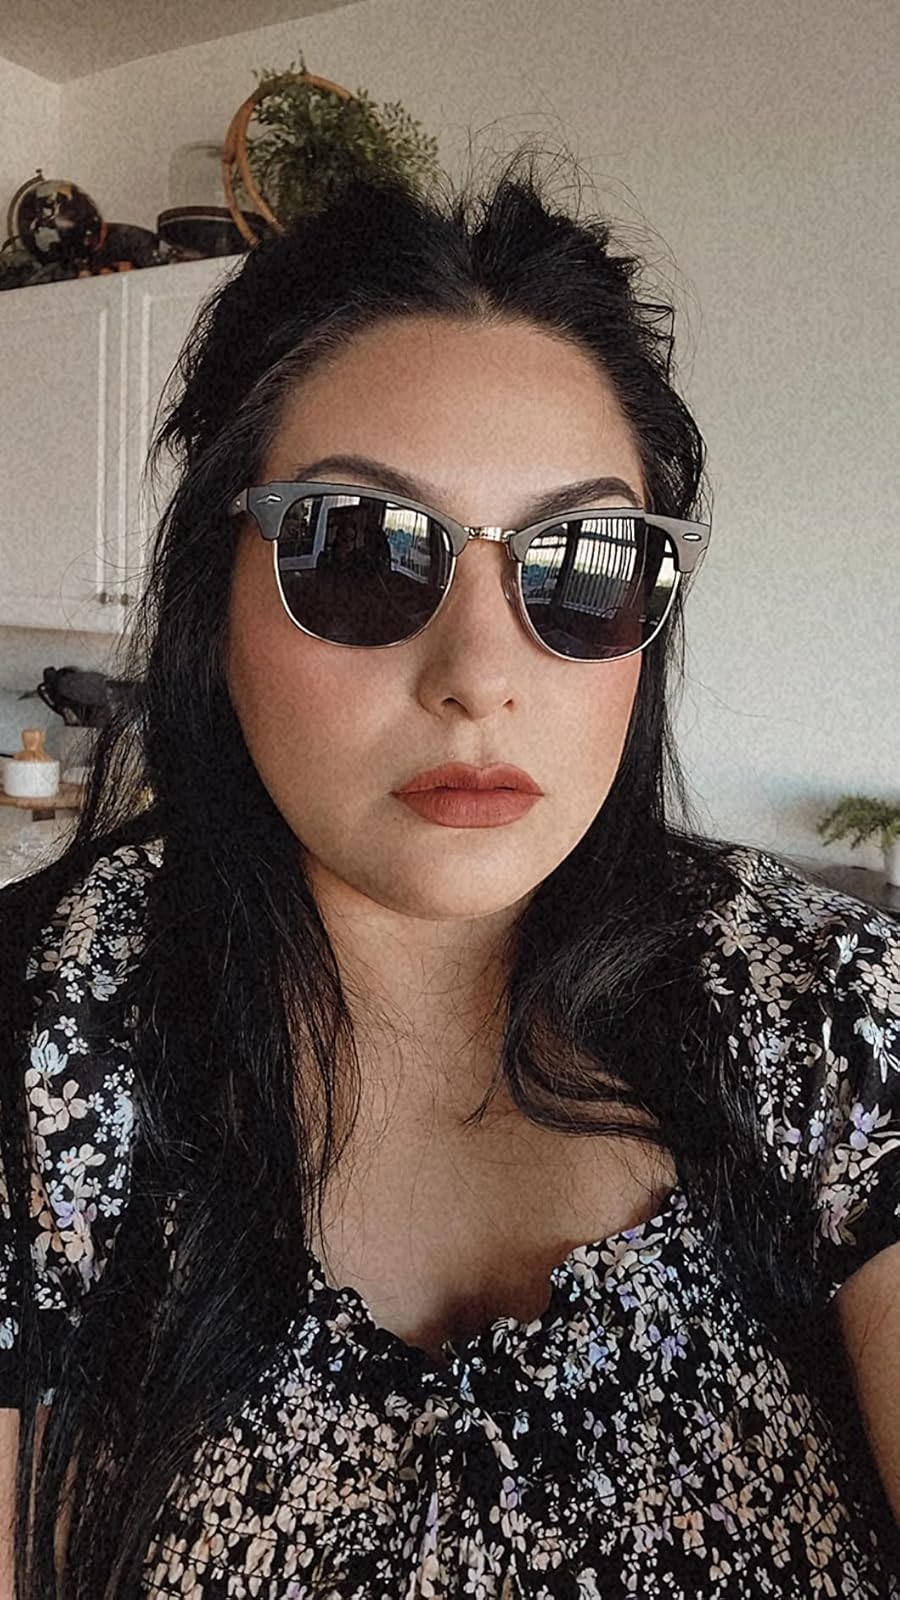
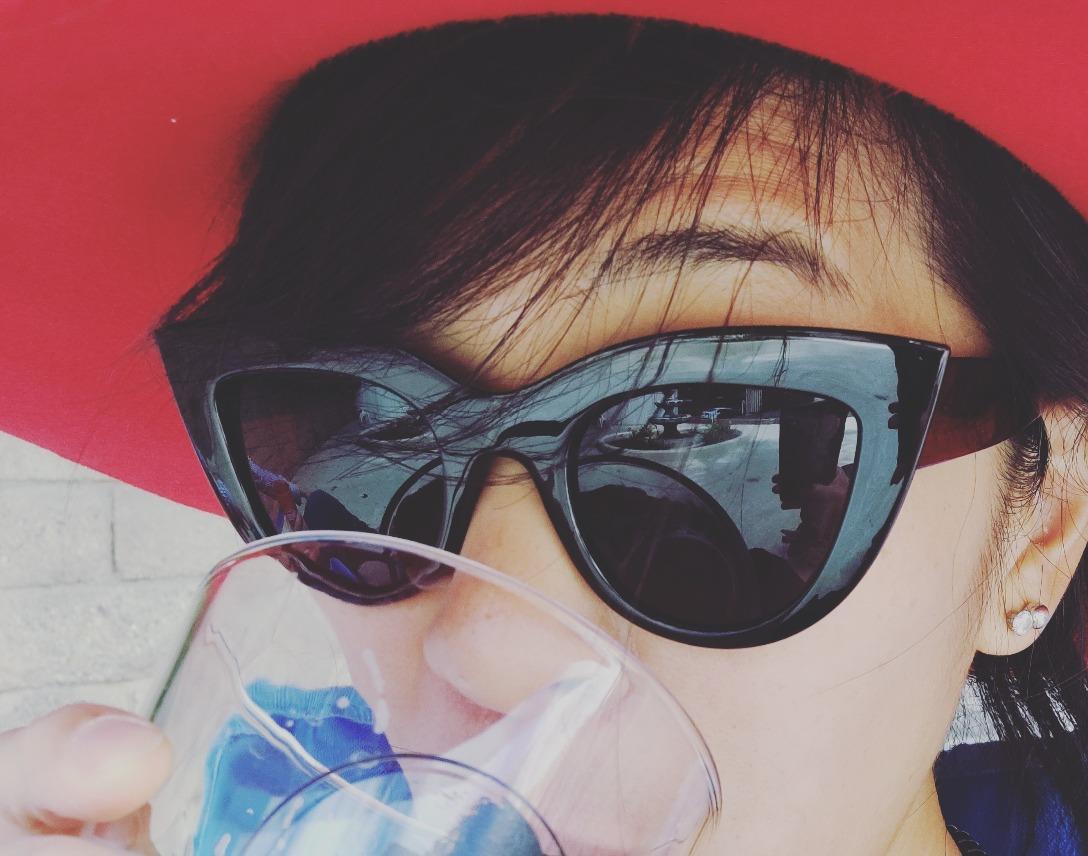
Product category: accessories_sunglasses
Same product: no